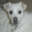
Label: dog